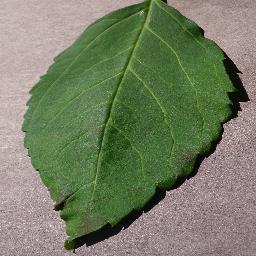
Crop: cherry
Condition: (including_sour)_healthy